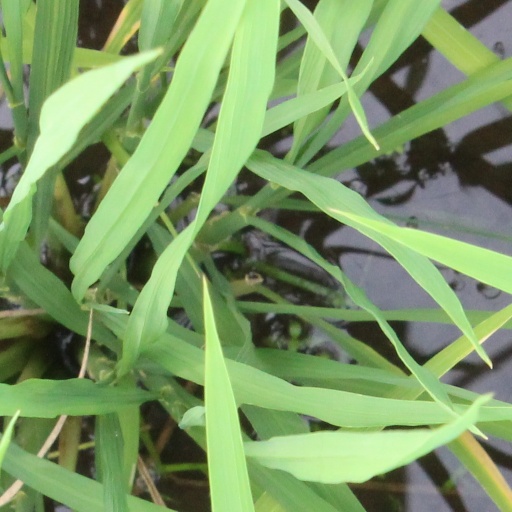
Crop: rice